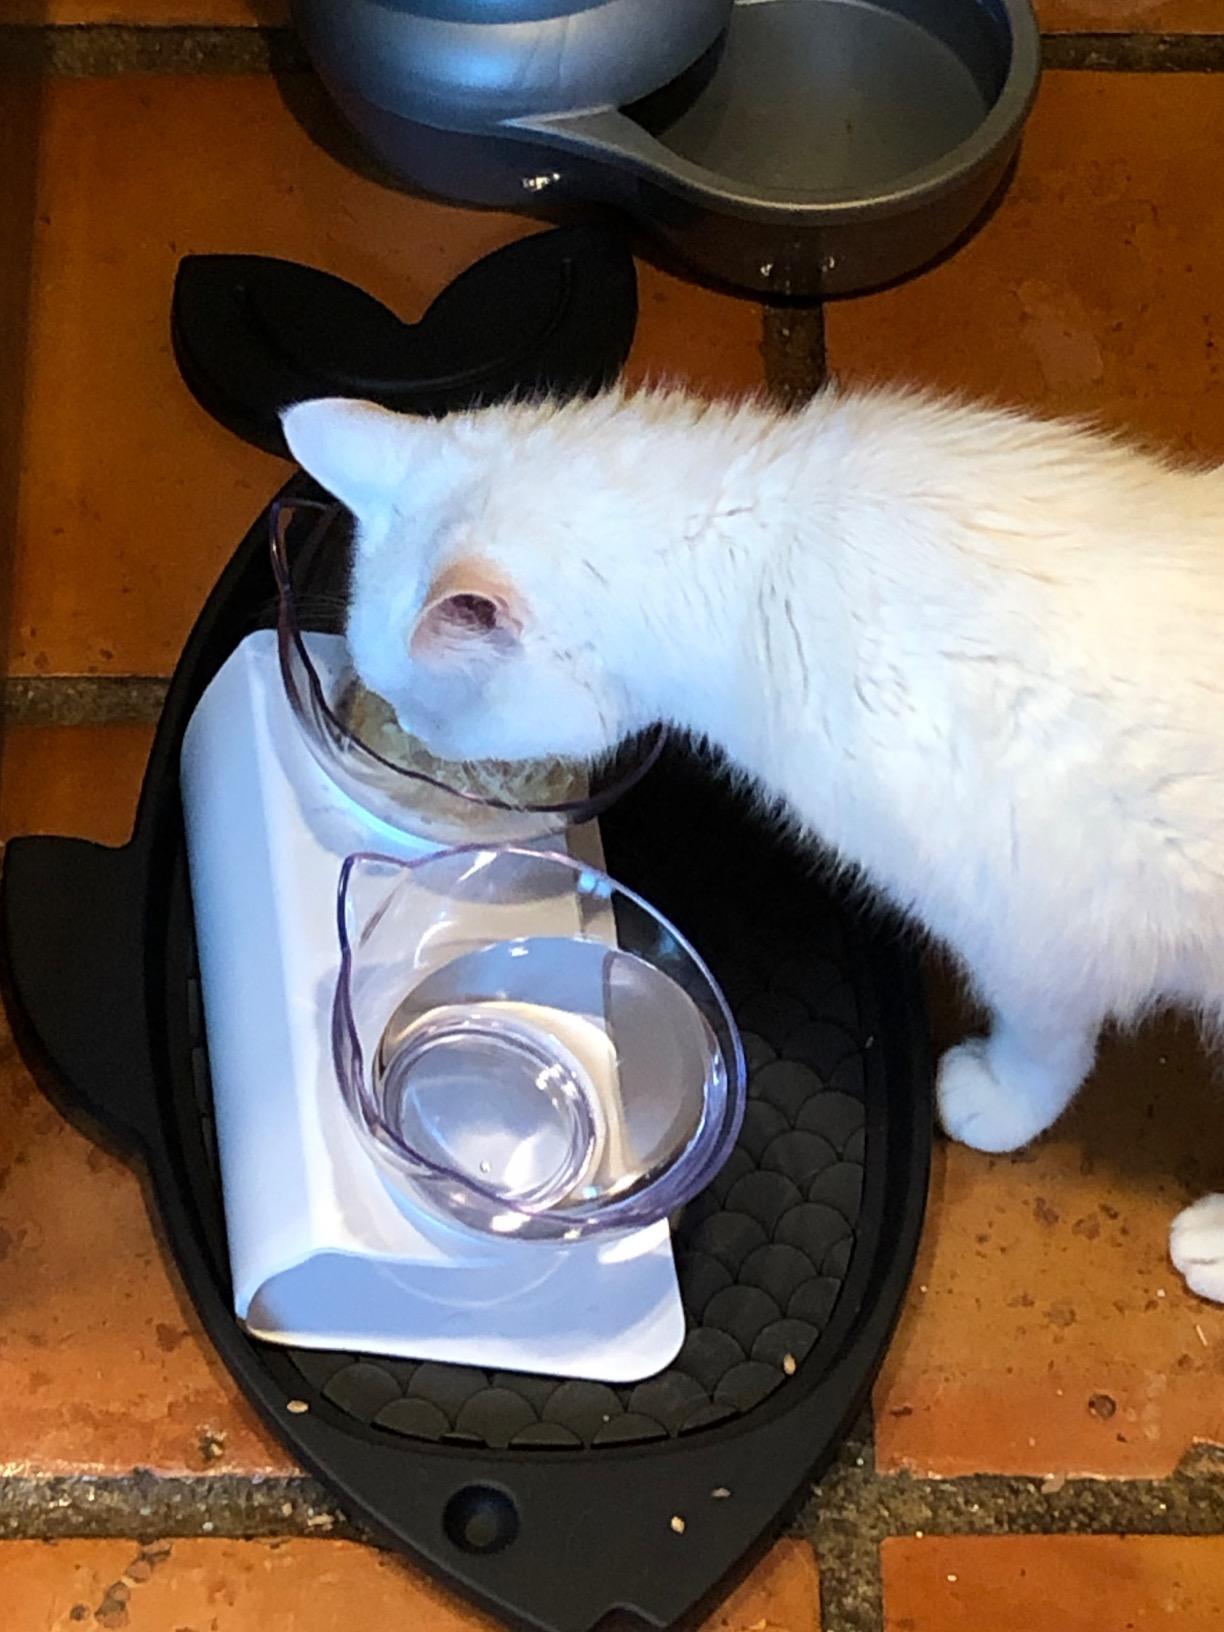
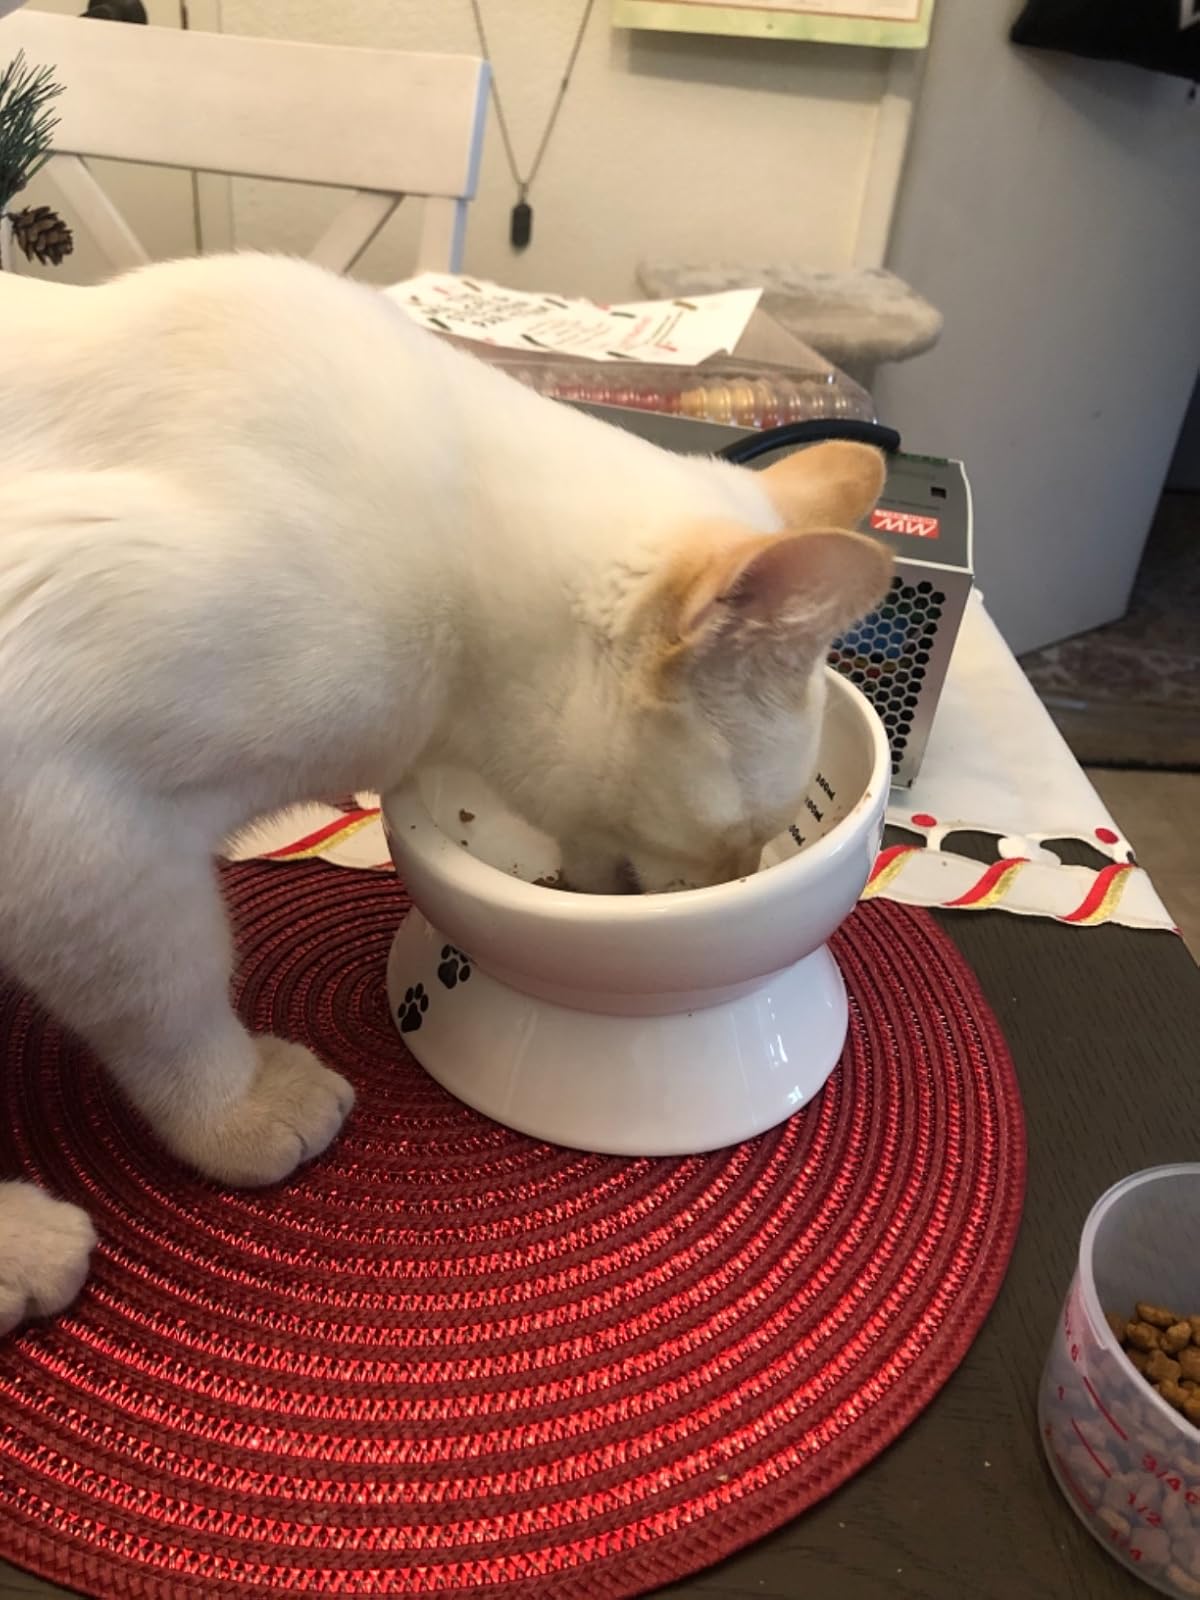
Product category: items_bowl
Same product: no